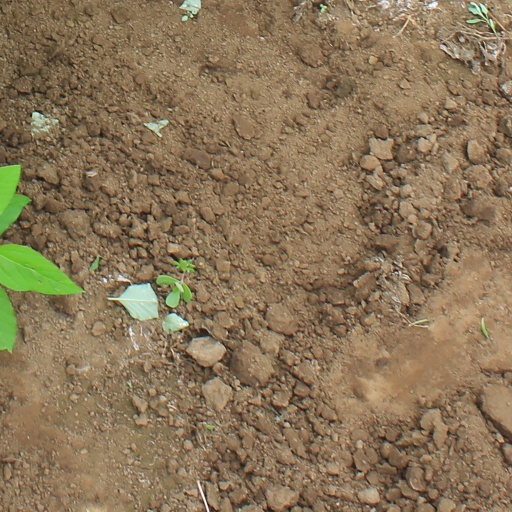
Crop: soybean